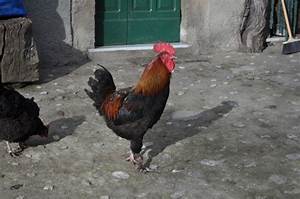
Label: gallina